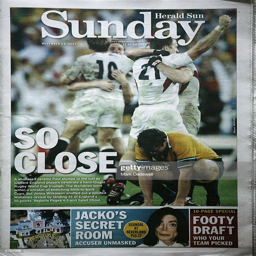
the front cover is seen highlighting the match .